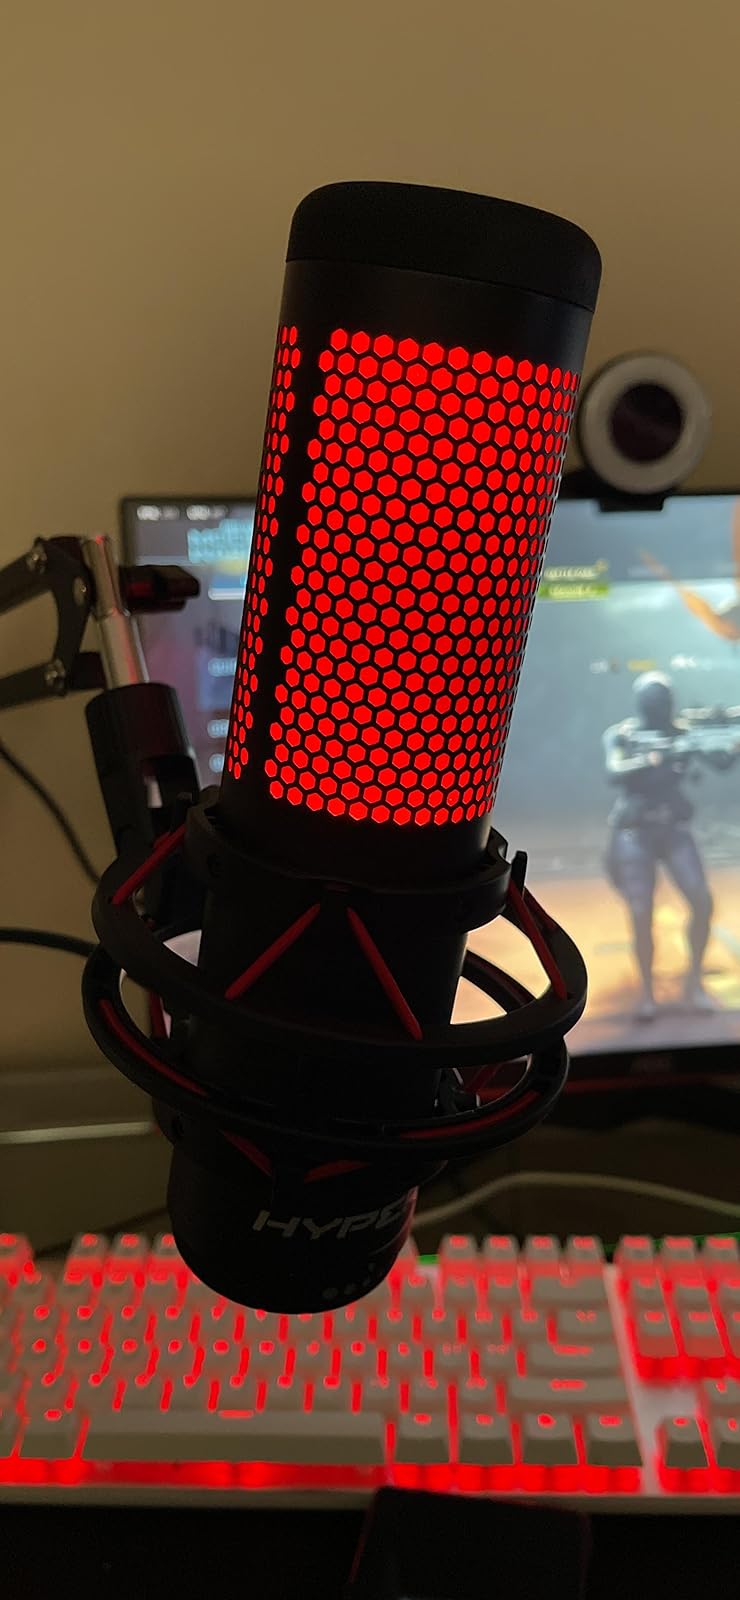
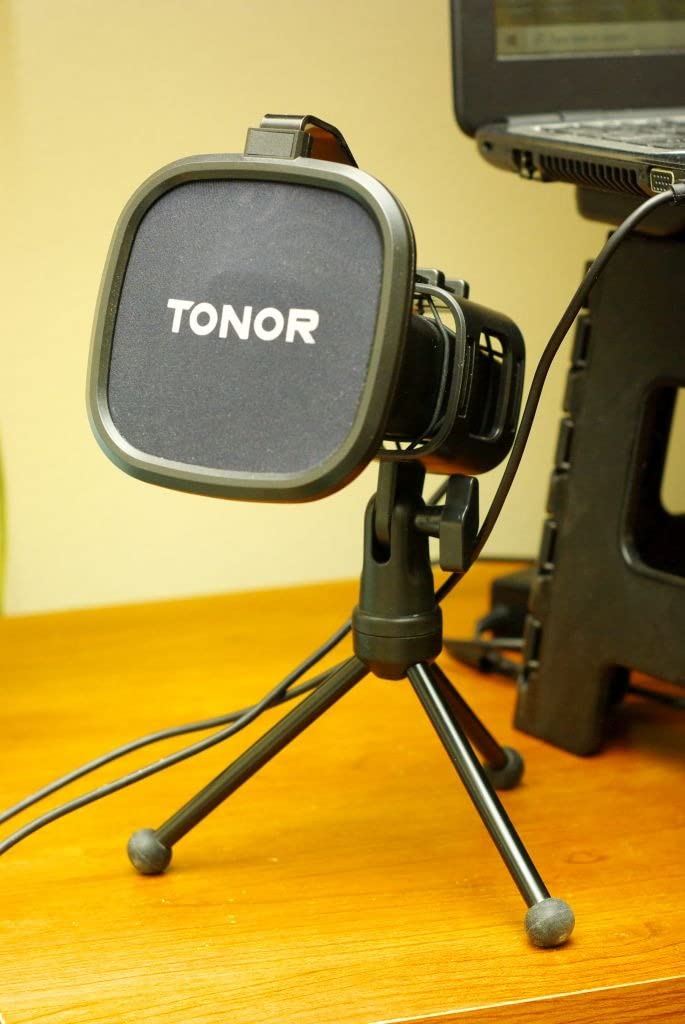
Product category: microphone
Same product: no